902nd Military Intelligence Group (United States)

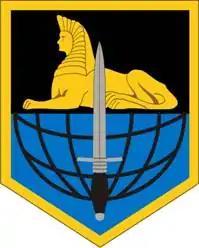
902nd Military Intelligence Group shoulder sleeve insignia

The 902nd Military Intelligence Group was a brigade-sized unit of the United States Army that operated under the command of the United States Army Intelligence and Security Command. Its primary focus was counterintelligence. The headquarters of the unit were located at Fort Meade, Maryland.